Marko Kilpi

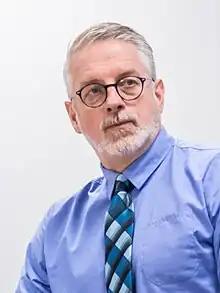
Kilpi in 2023.

Marko Kilpi (born 19 May 1969 in Rovaniemi) is a Finnish politician currently serving in the Parliament of Finland for the National Coalition Party at the Savonia-Karelia constituency.